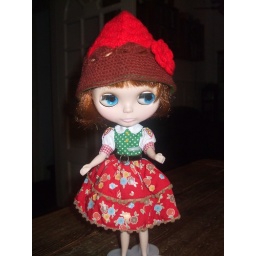
Aubrey in her new dress & hat